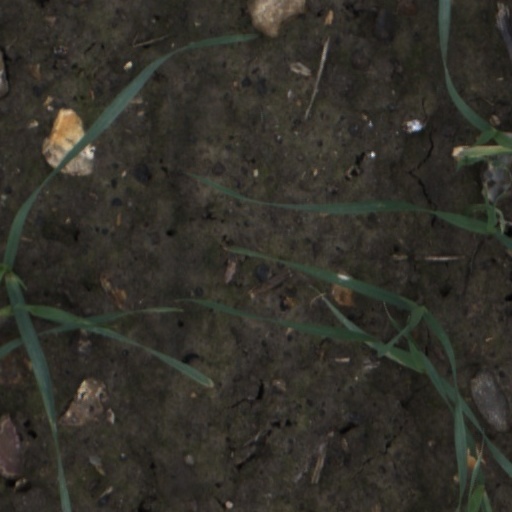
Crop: wheat